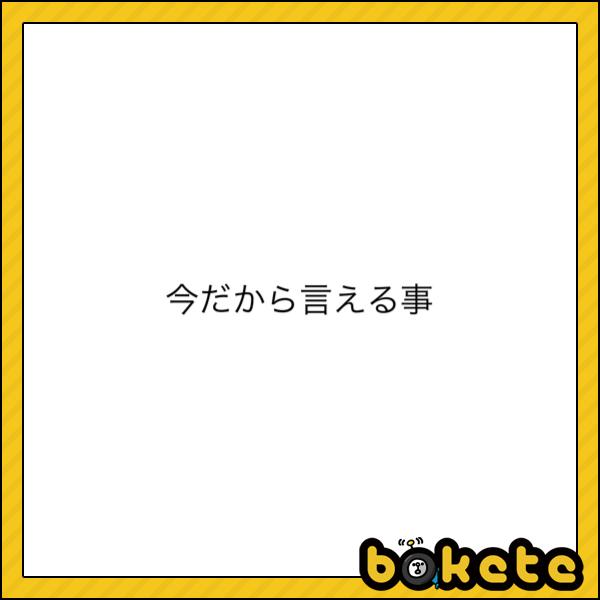
回答: 兄貴が勝手に元カノに貸したっきりの僕のマフラー。あれ、今のカミさんが初めてくれたプレゼントなんだ。